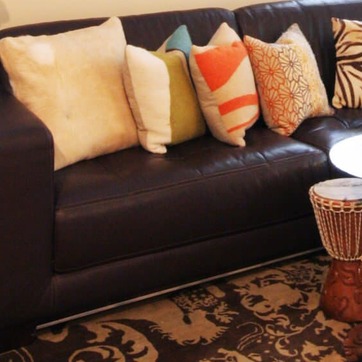
Material: leather